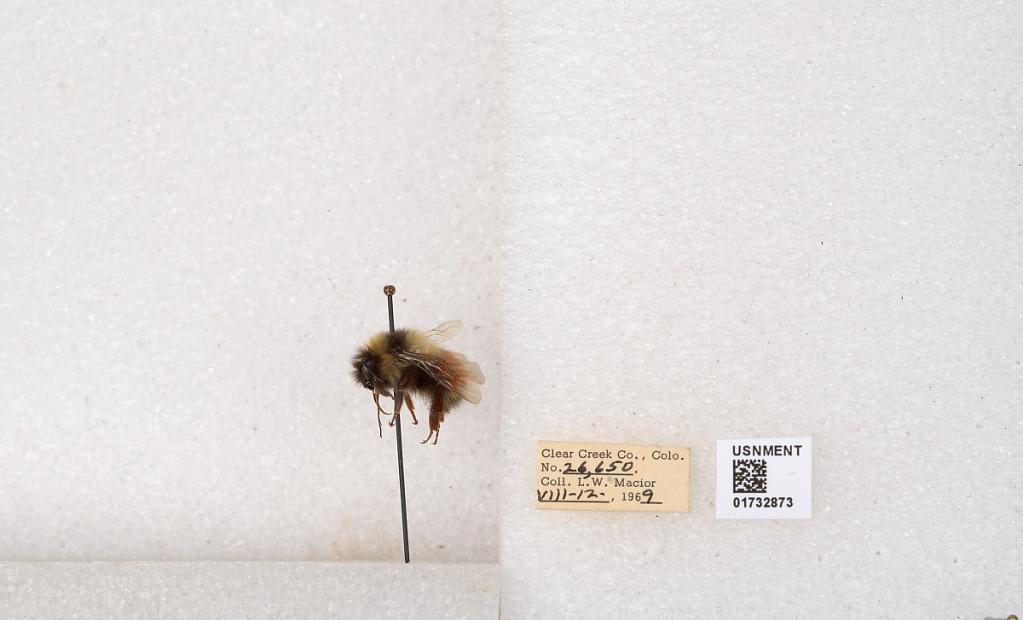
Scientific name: Bombus (Pyrobombus) sylvicola Kirby
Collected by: L. Macior
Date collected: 1969-8-12
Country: United States
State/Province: Colorado
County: Clear Creek
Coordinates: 39.7006, -105.694